Len Waters

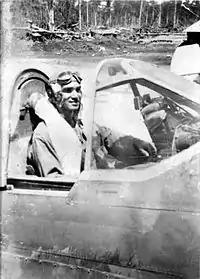

After his discharge, Waters attempted to start a regional airline serving South West Queensland, but he was not able to secure finance or bureaucratic agreement. He reportedly wrote four letters seeking government approval, but never received a reply. He never flew a plane again. Although racism in the military during World War II was considered to be minimal, Waters and other Aboriginal people who had served their country found that the skills they had acquired were not valued in peacetime. He wrote later that, having put off his uniform, he simply "returned to being a blackfellow".